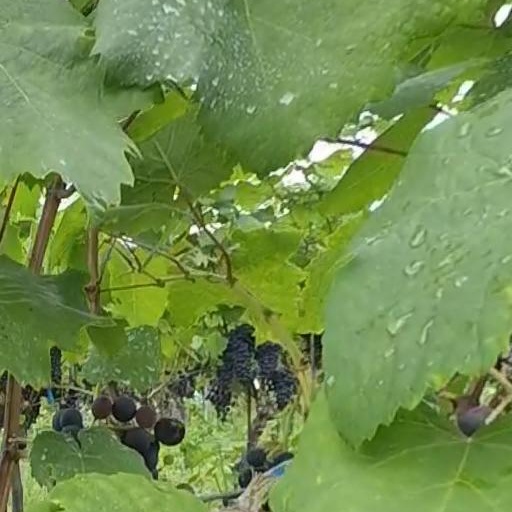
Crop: grape